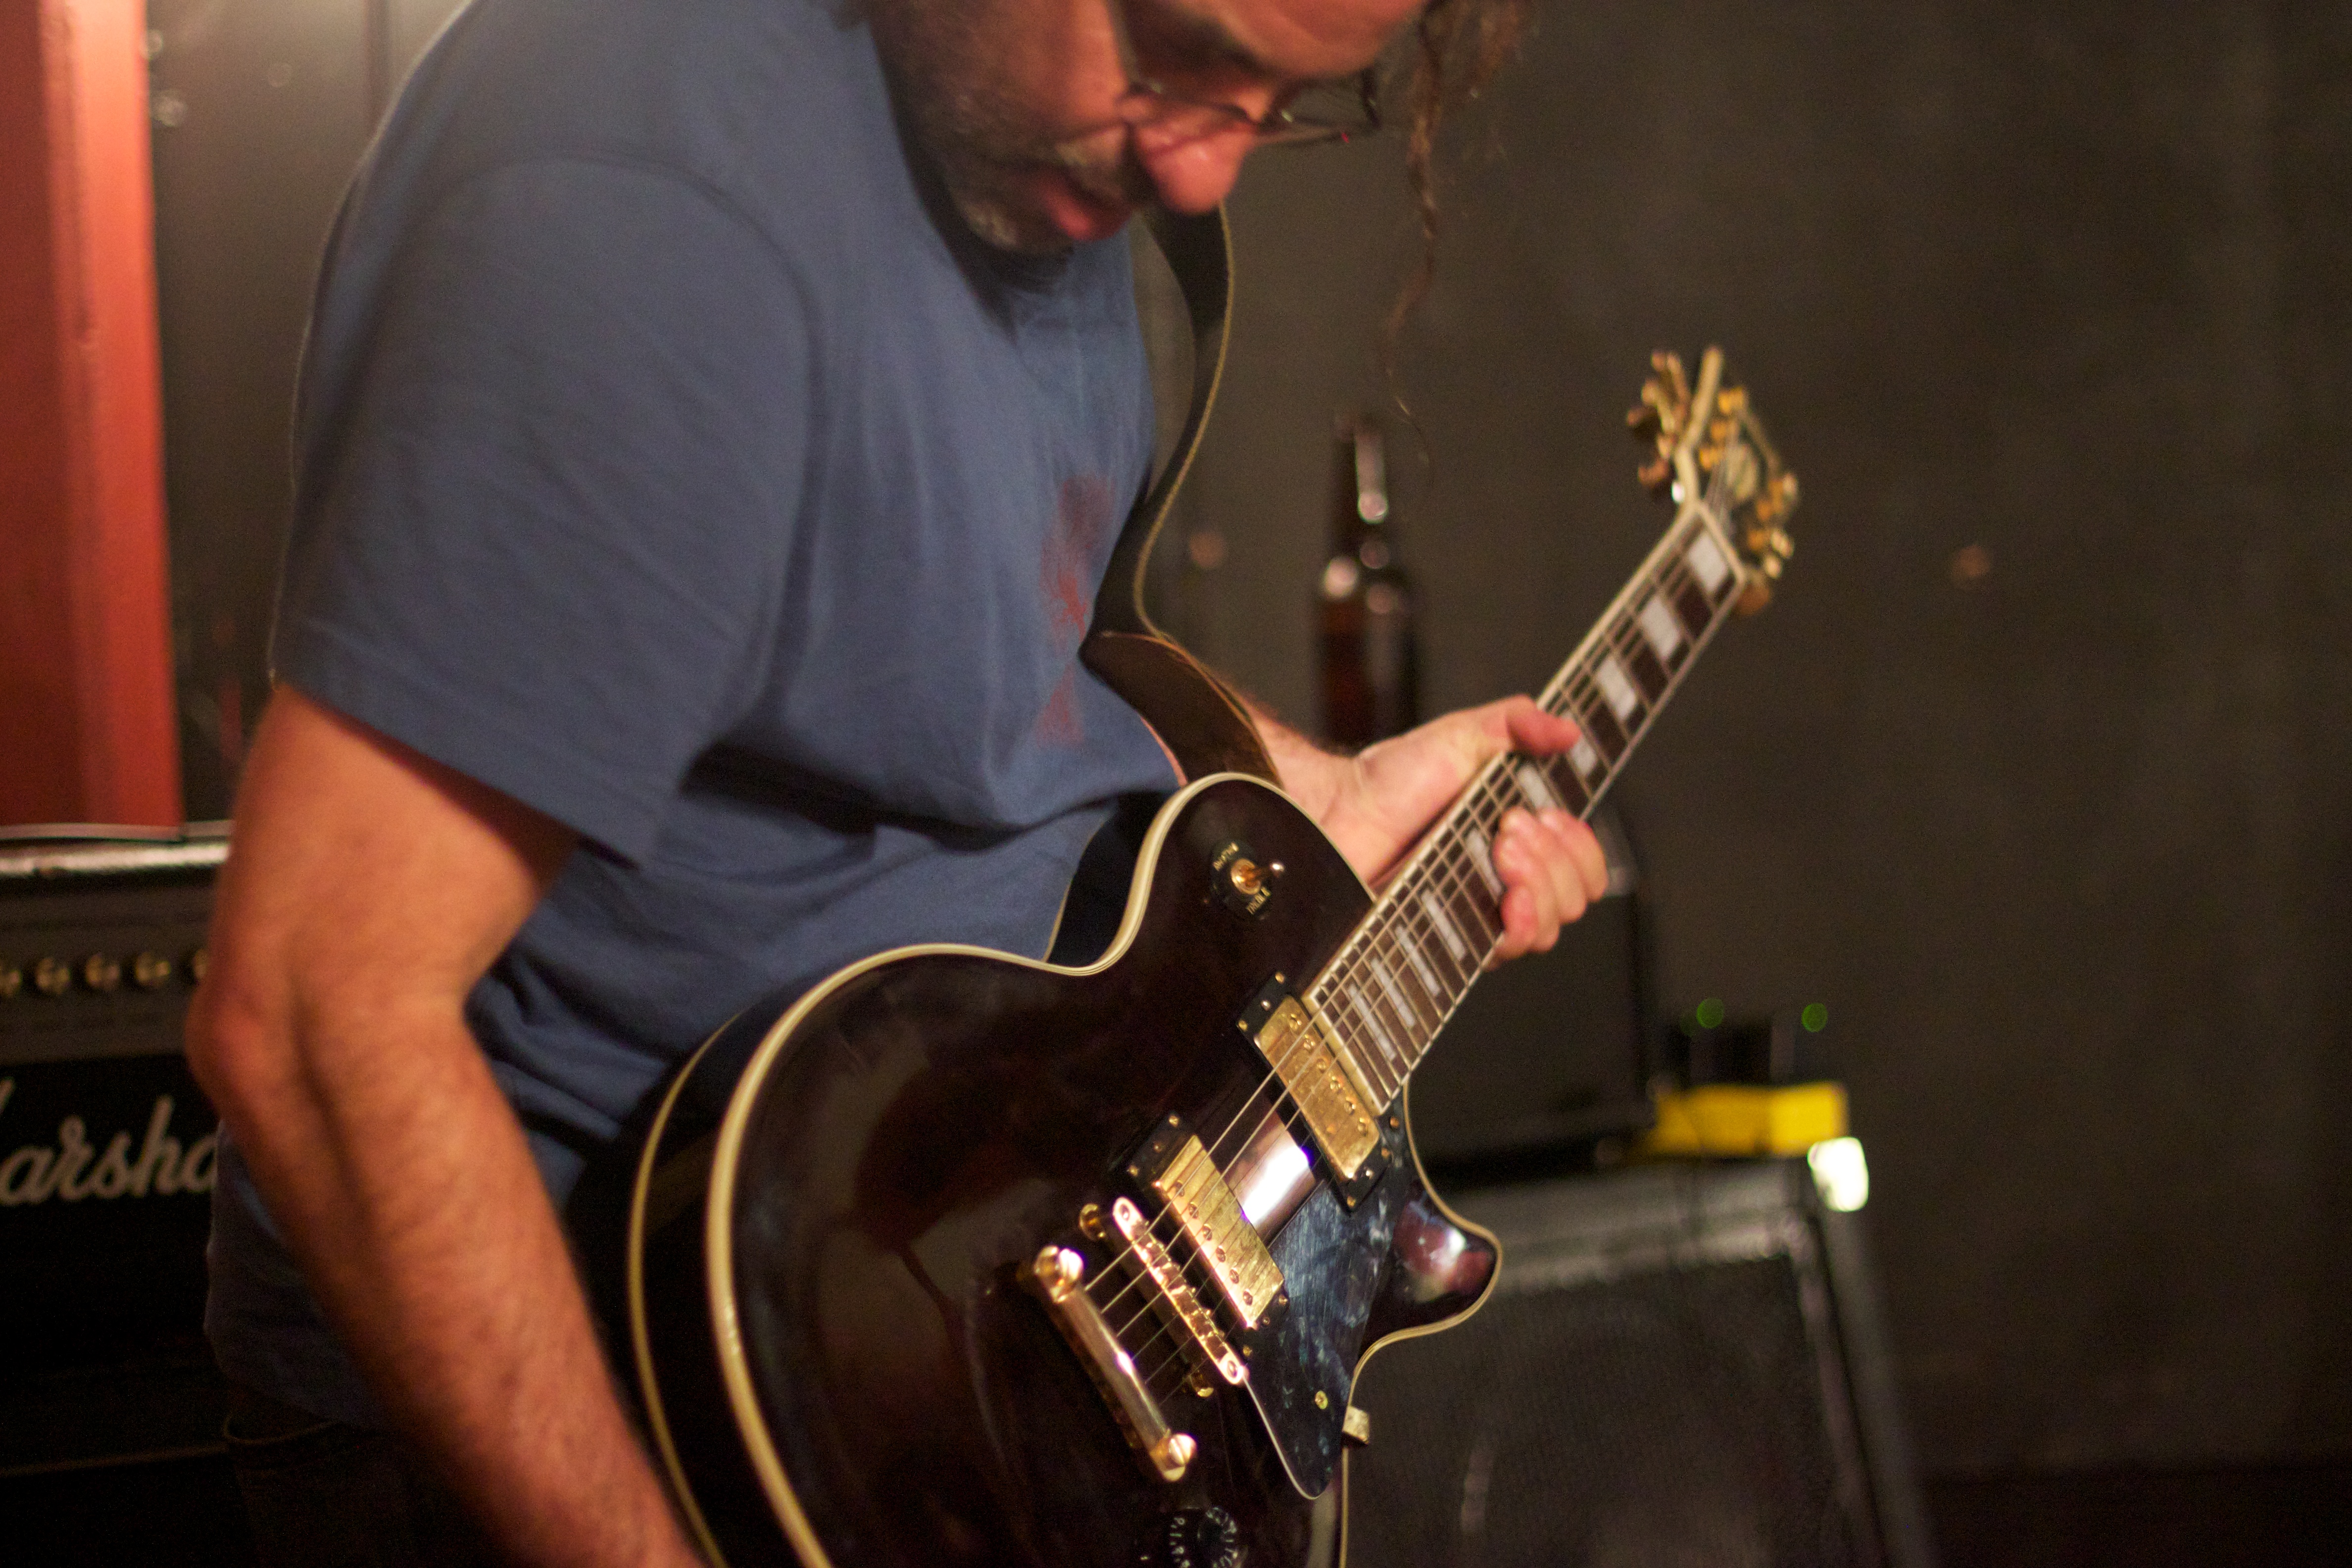
slide guitar, guitarist, guitar, performance, musician, music, string instrument, bassist, bass guitar, entertainment, plucked string instruments, musical instrument, singer songwriter, acoustic guitar